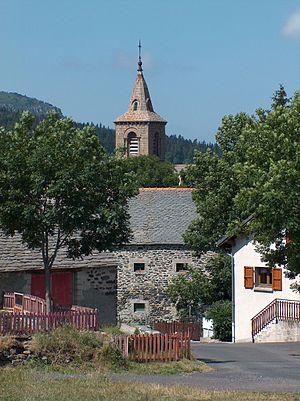
Église des Estables
Les Estables est une commune française située dans le département de la Haute-Loire, aux confins du Velay et du Vivarais. Le village est entouré du mont Mézenc et du mont d'Alambre. Le village attire en hiver de nombreux touristes notamment grâce à sa station de ski. L'été, c'est le tourisme vert qui prend le relais.